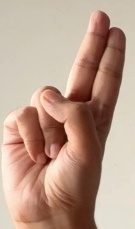
ASL sign: U